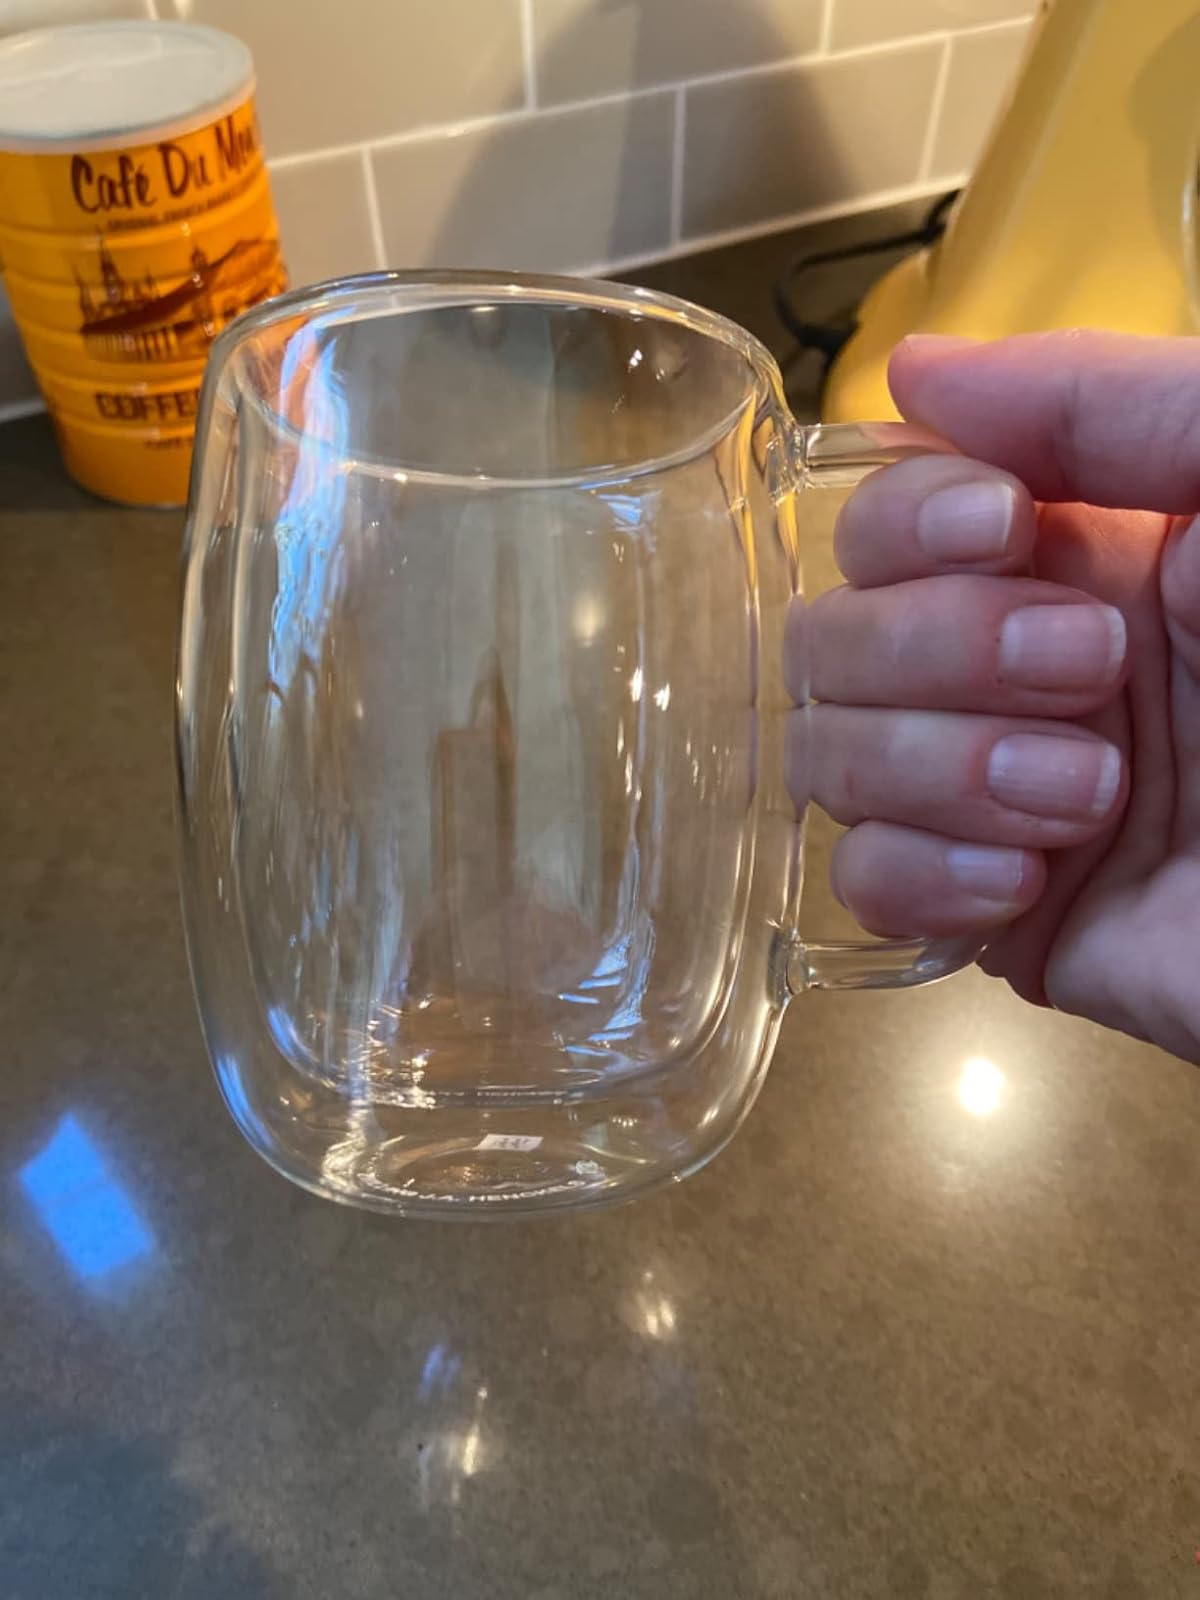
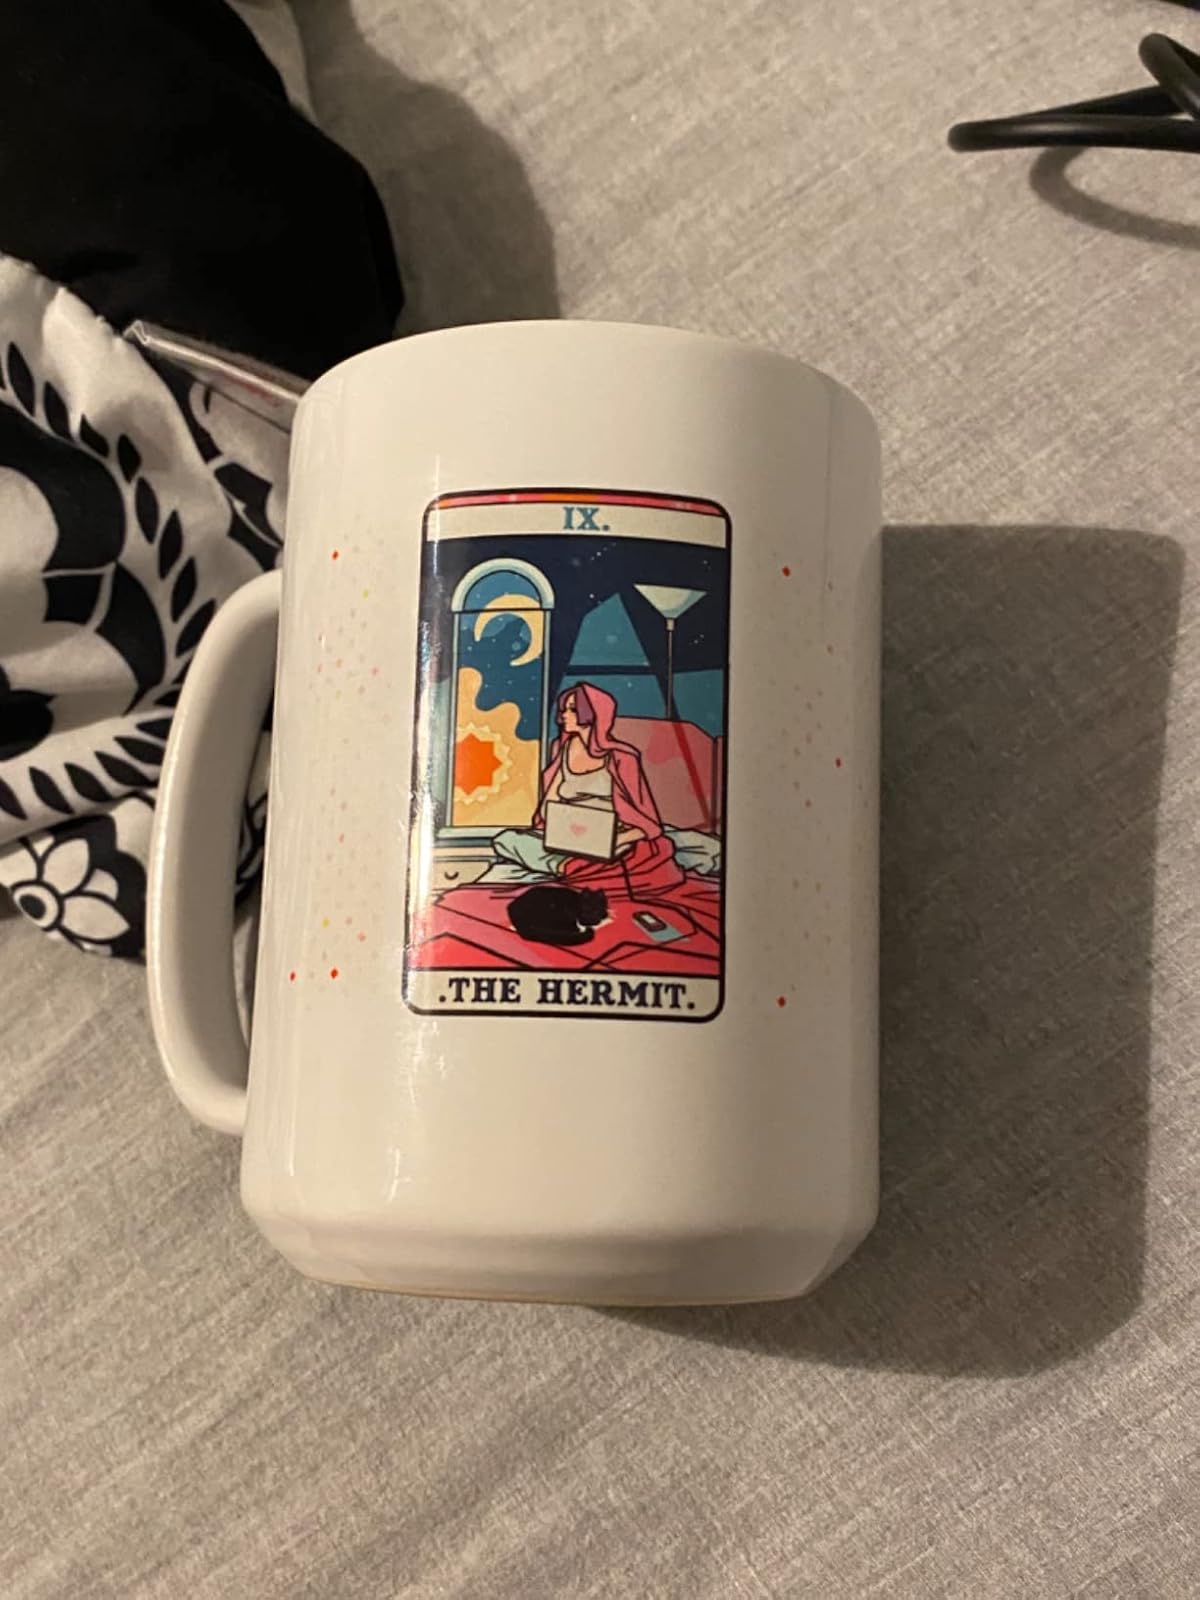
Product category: items_mug
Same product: no